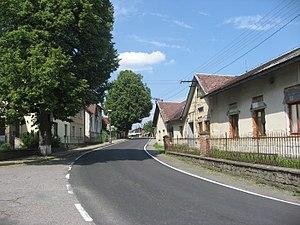
Mladé Bříště est une commune du district de Pelhřimov, dans la région de Vysočina, en Tchéquie. Sa population s'élevait à 255 habitants en 2019.